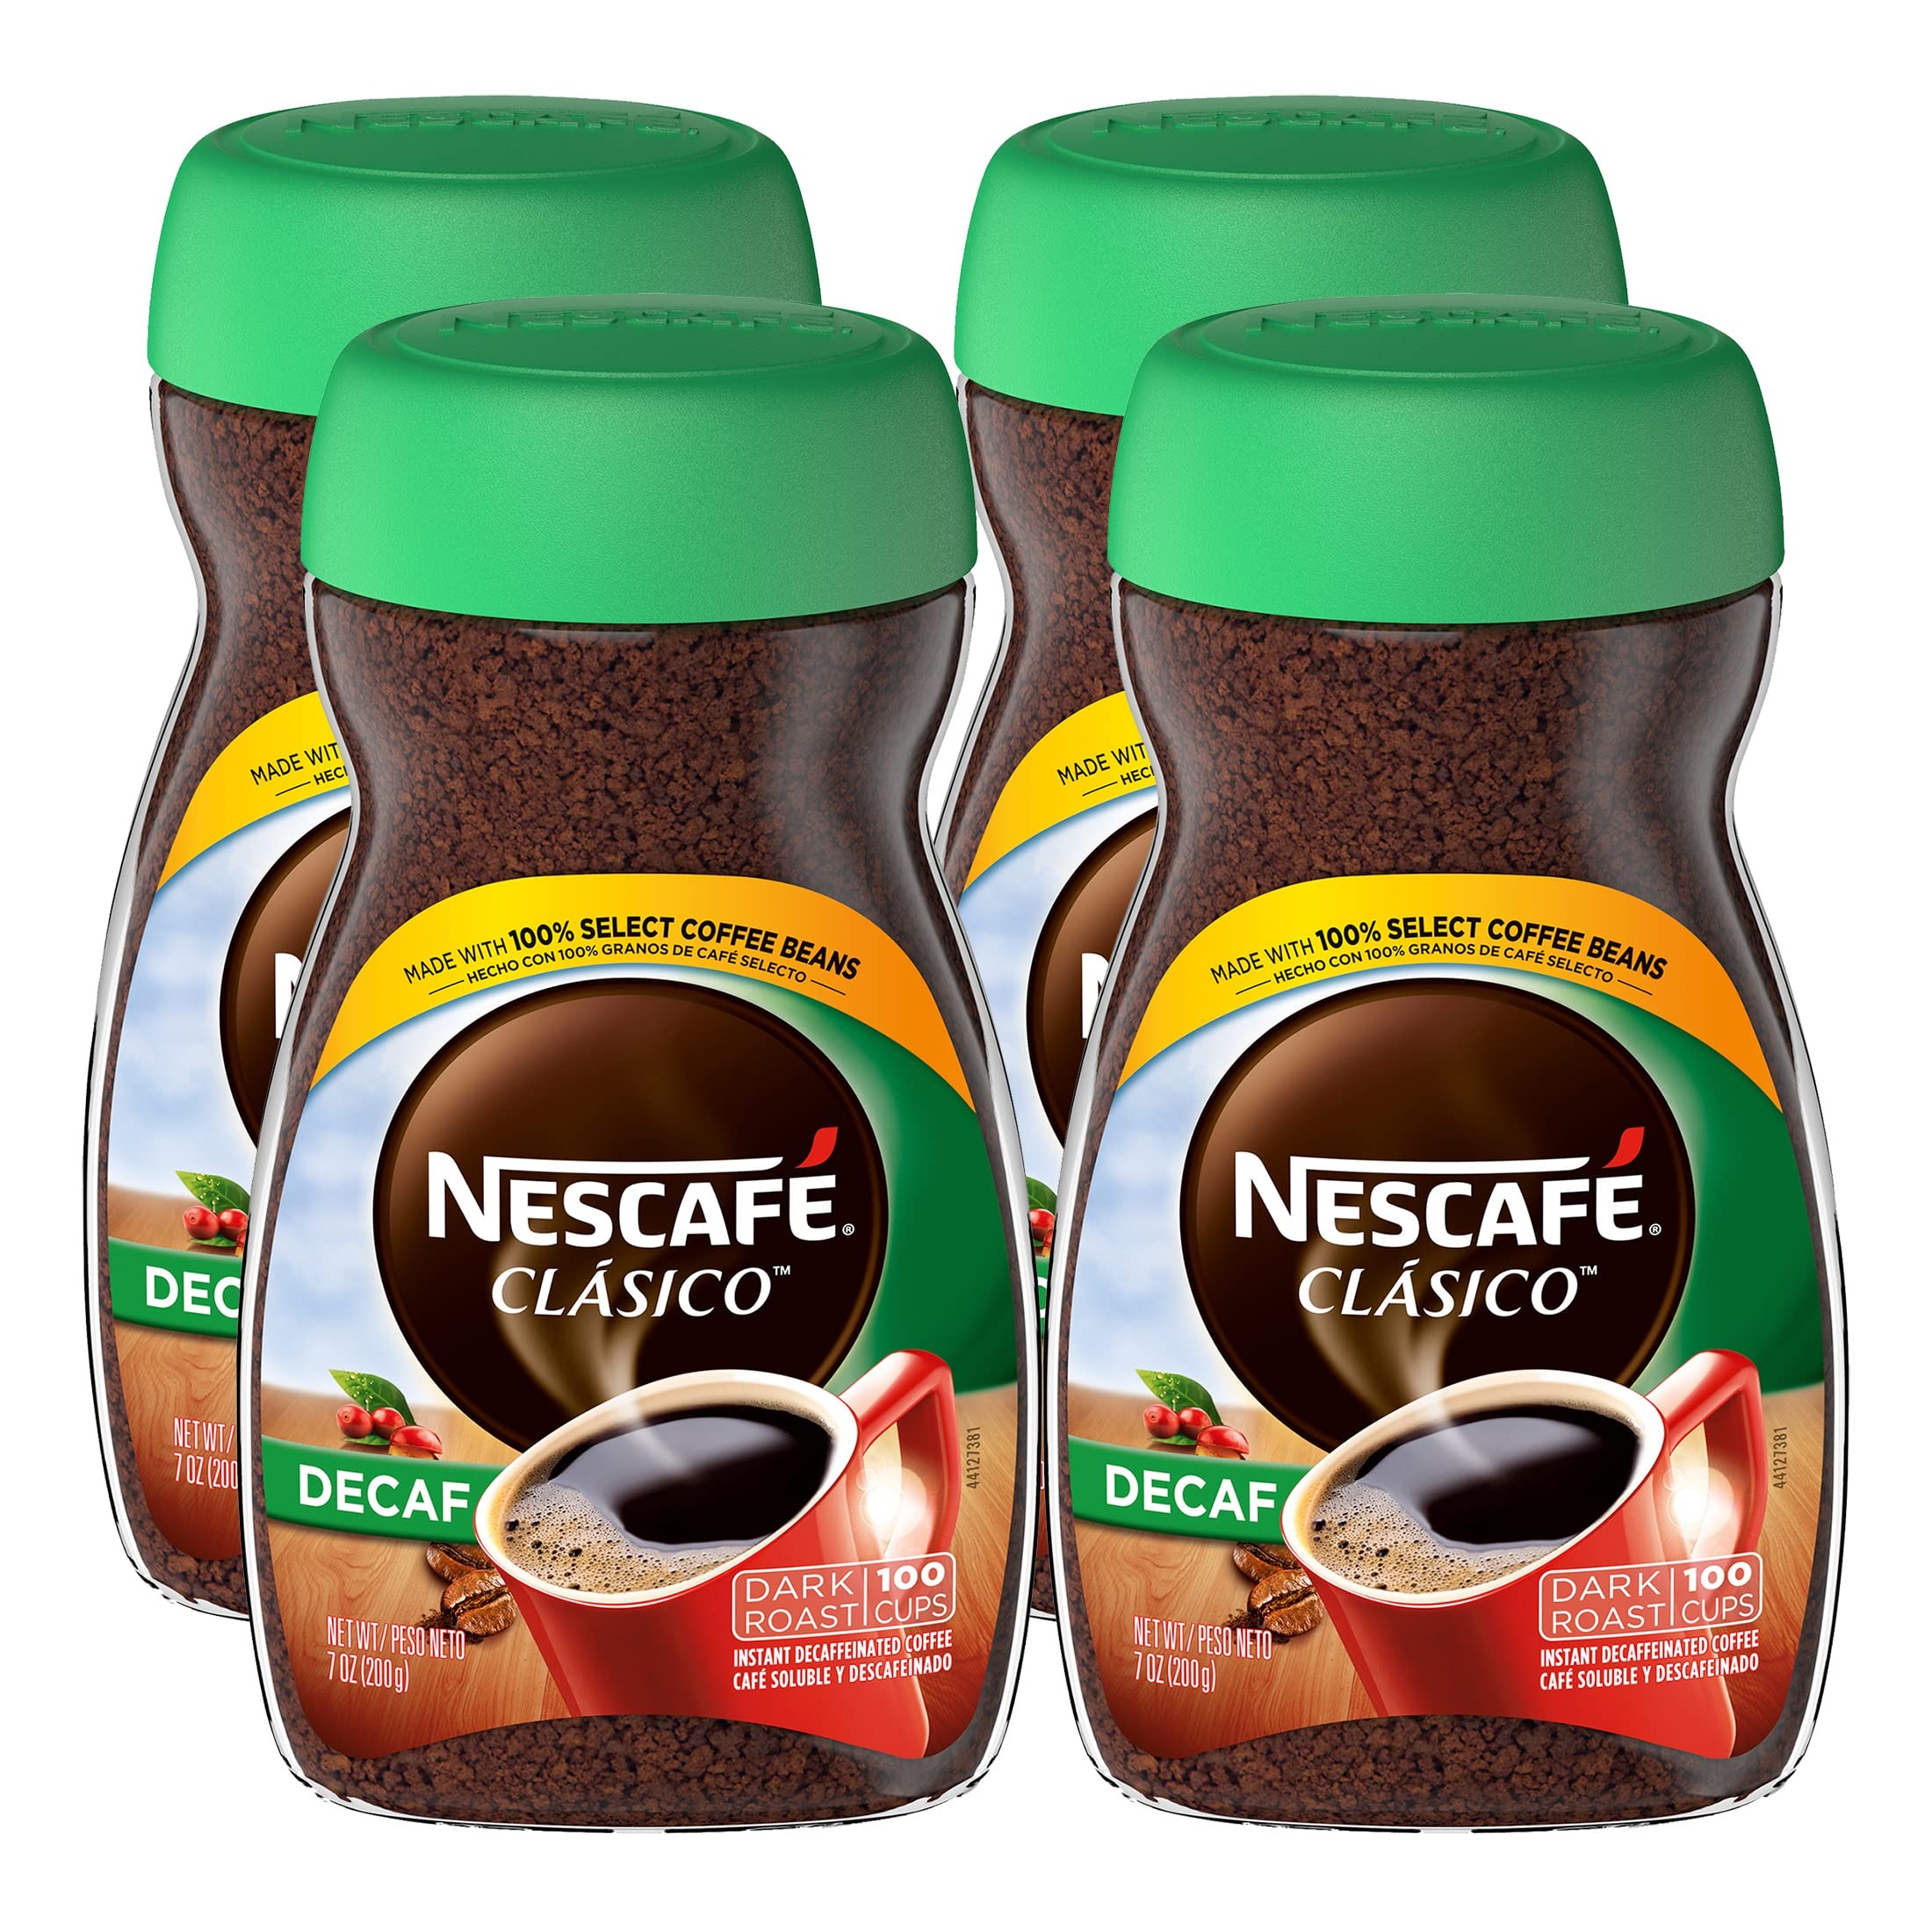
Item Name: NESCAFE CLASICO Decaf Instant Coffee (Pack of 4)
Value: 1.0
Unit: Count

Price: 48.48